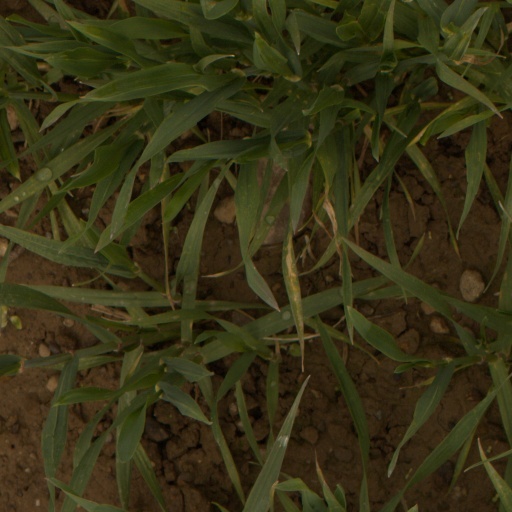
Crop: wheat